Delta wing

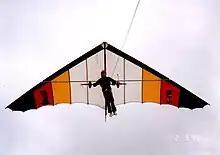
This hang glider is a relatively broad-span and lightly swept Rogallo delta

The American aerodynamicist Robert T. Jones, who worked at NACA during the Second World War, developed the theory of the thin delta wing for supersonic flight. First published in January 1945, his approach contrasted with that of Lippisch on thick delta wings. The thin delta wing first flew on the Convair XF-92 in 1948, making it the first delta-winged jet plane to fly. It provided a successful basis for all practical supersonic deltas and the configuration became widely adopted.